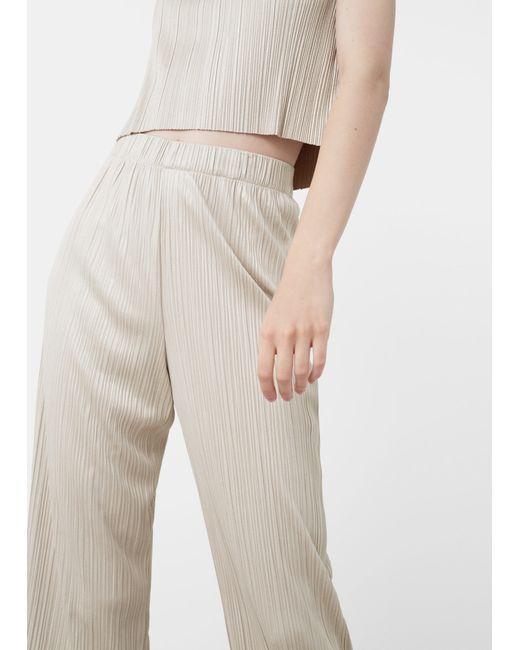
Cremefarbene oder beige Strumpfhose aus Baumwolle, Freizeitkleidung